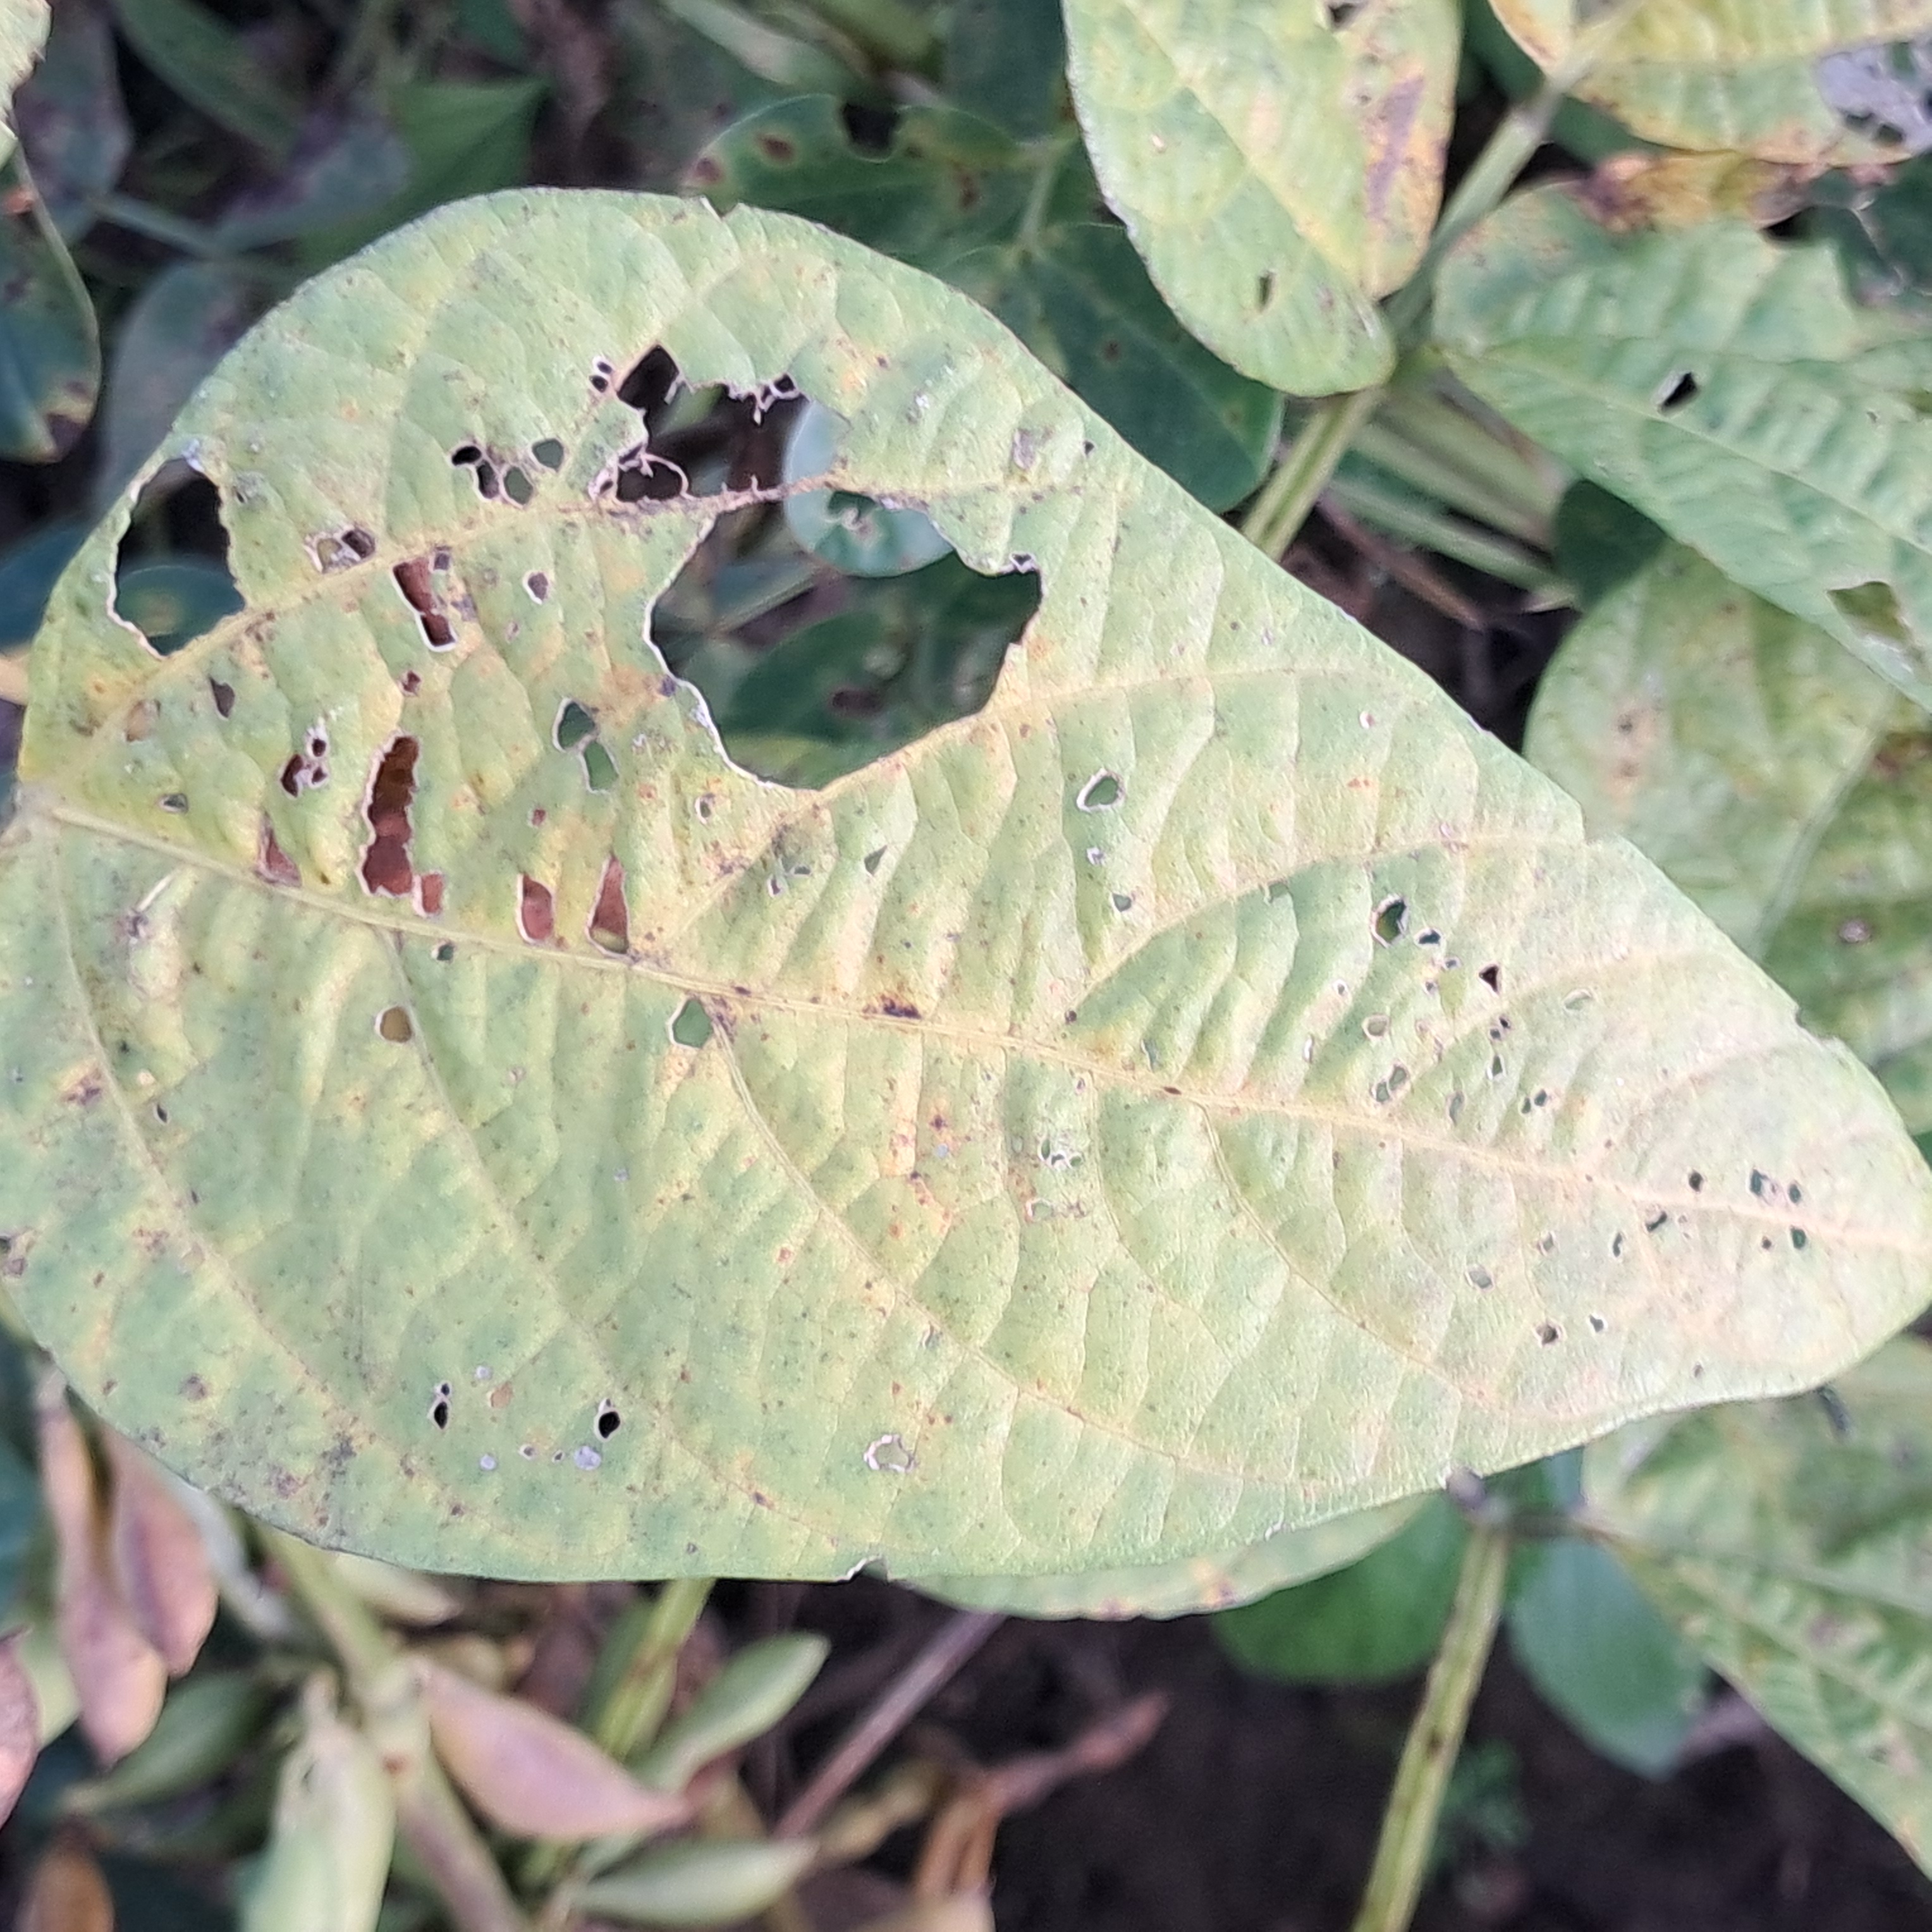
Label: Caterpillar_Semilooper_Pest